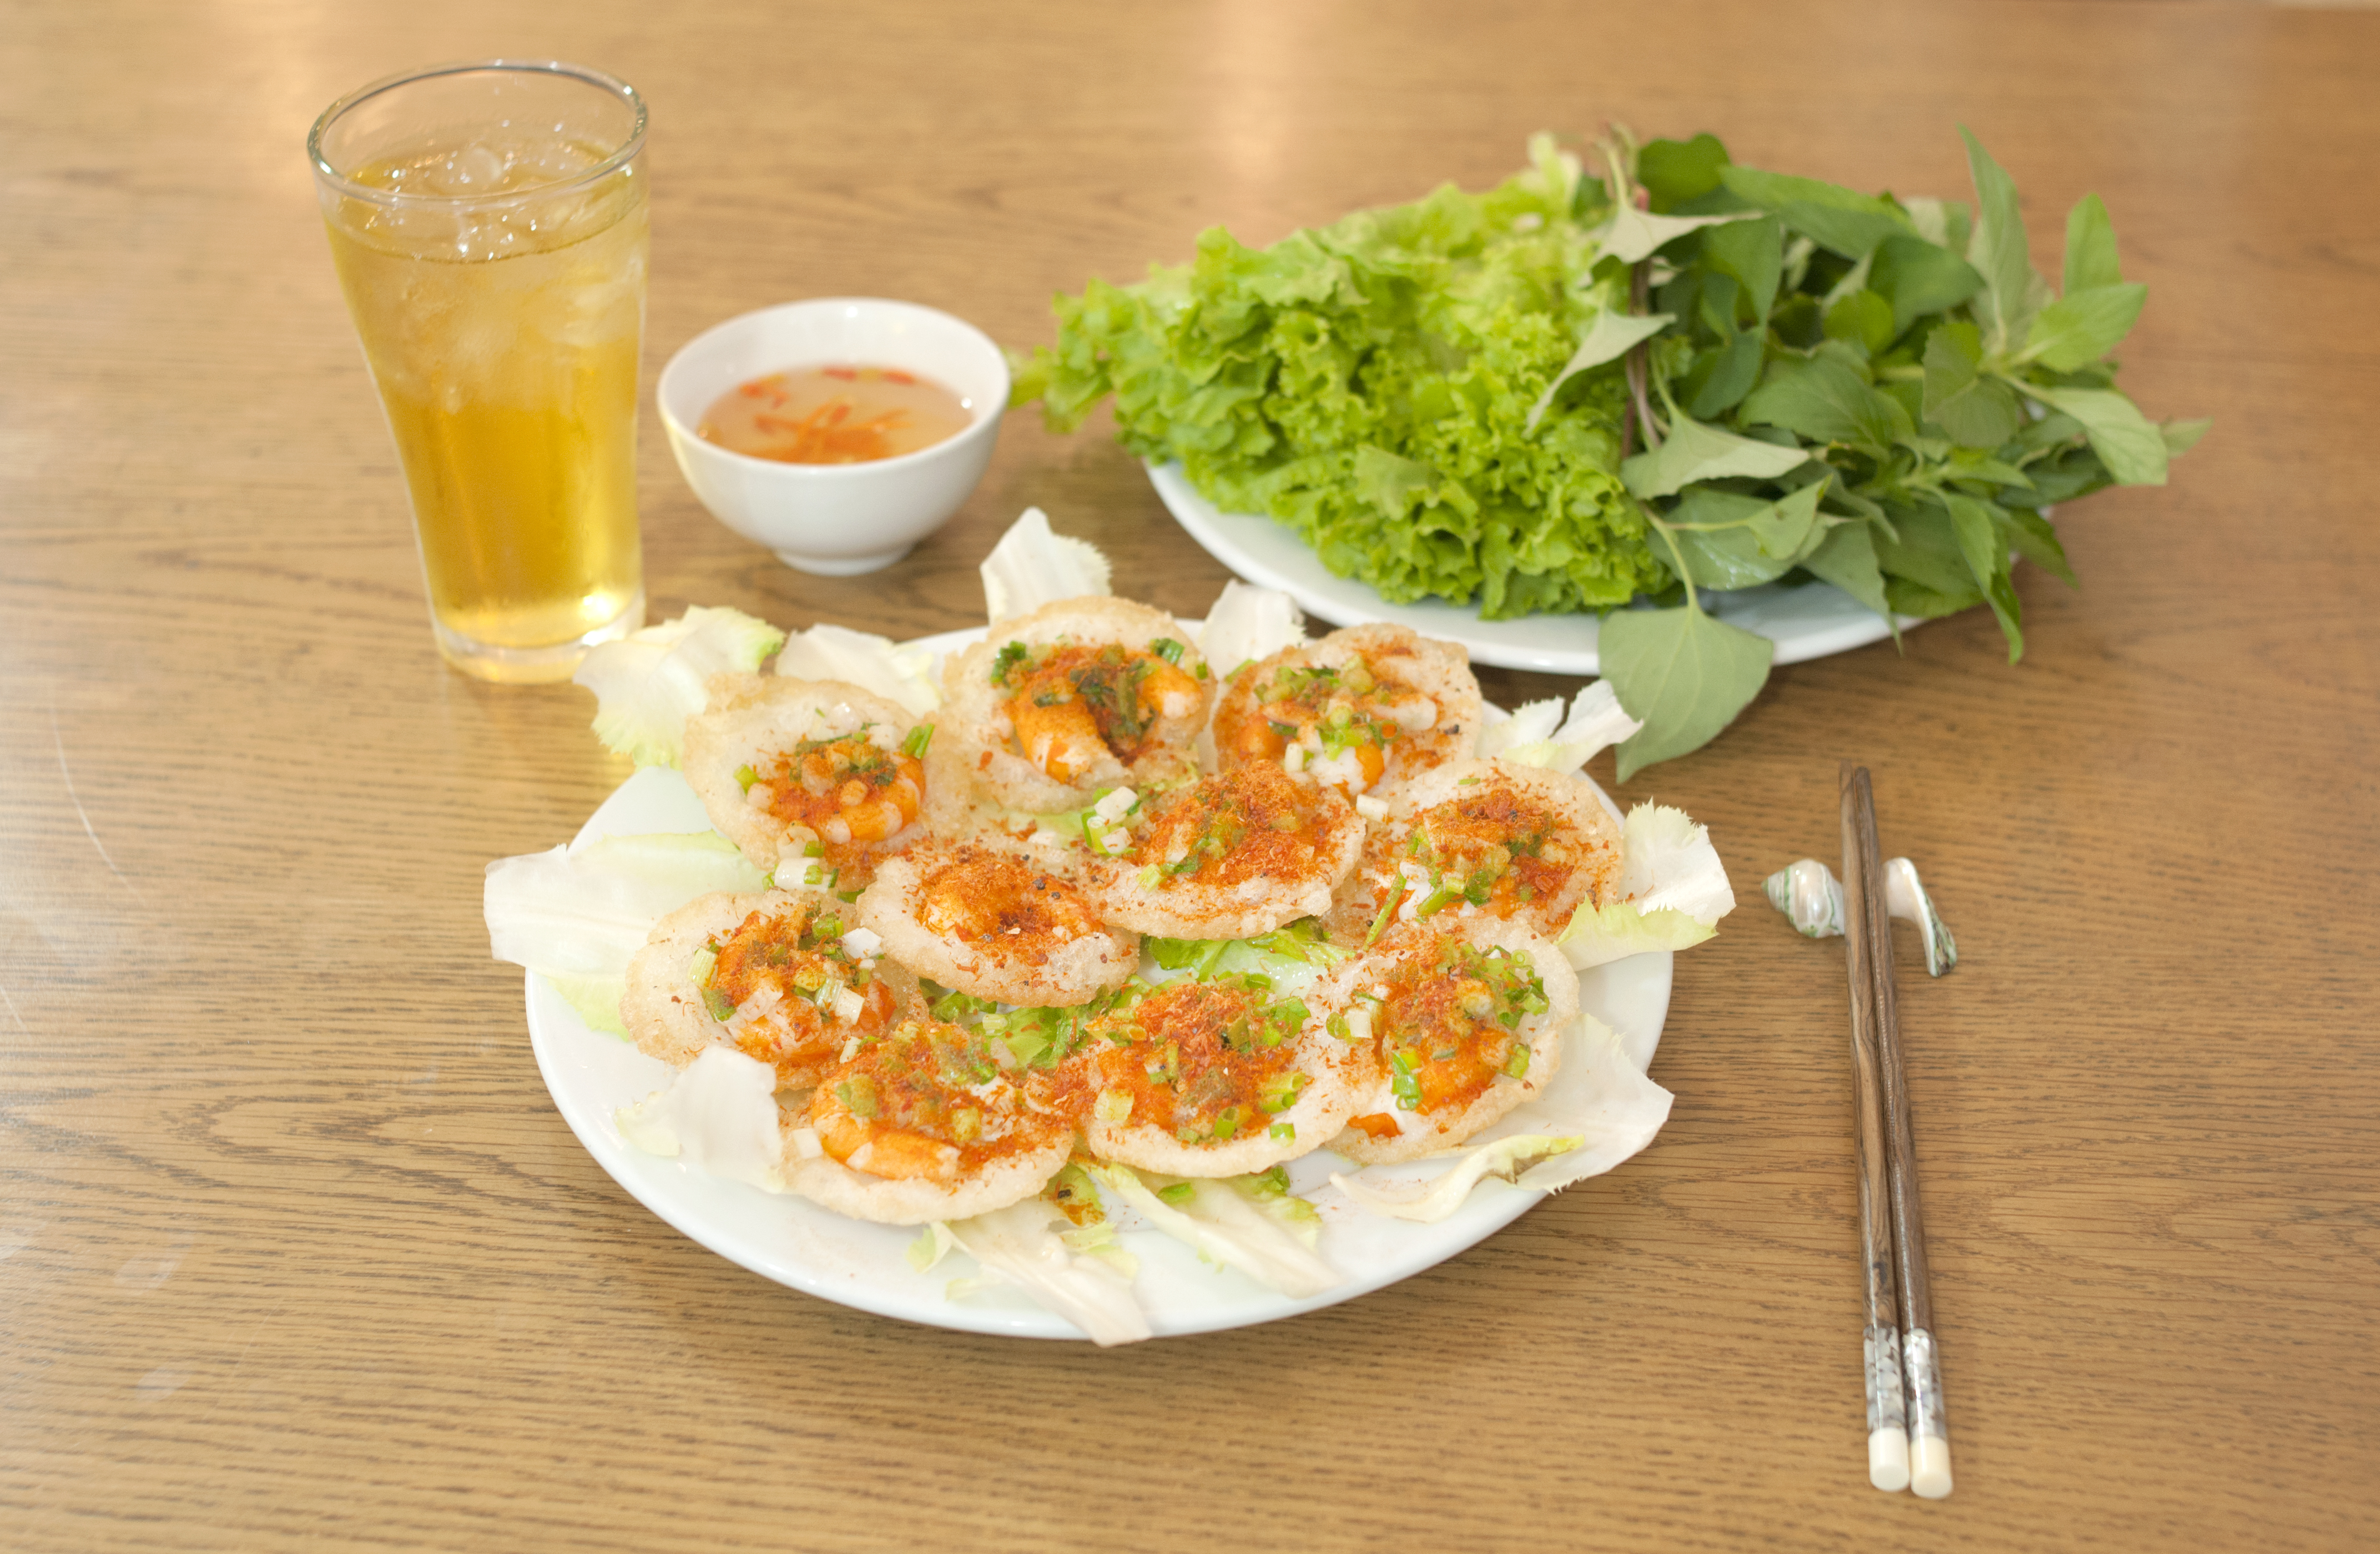
cake, rive, eat, banh khot, vung tau, vegetable, afternoon, dipping sauce, food, tableware, ingredient, juice, table, dishware, recipe, plate, cuisine, Barley water, leaf vegetable, lemon juice, dish, alcoholic beverage, drink, produce, garnish, orange drink, sidecar, bellini, bowl, lemonade, Switchel, finger food, cocktail, comfort food, distilled beverage, Cicchetti, culinary art, cutlery, serveware, daiquiri, platter, agua de valencia, side dish, hors d oeuvre, grog, spritzer, kitchen utensil, la carte food, herb, sour, salad, breakfast, whiskey sour, Aguas frescas, classic cocktail, Apfelwein, non alcoholic beverage, brunch, limoncello, vegetable juice, thai food, meal, canape, lunch, supper, orange juice, Corpse reviver, harvey wallbanger